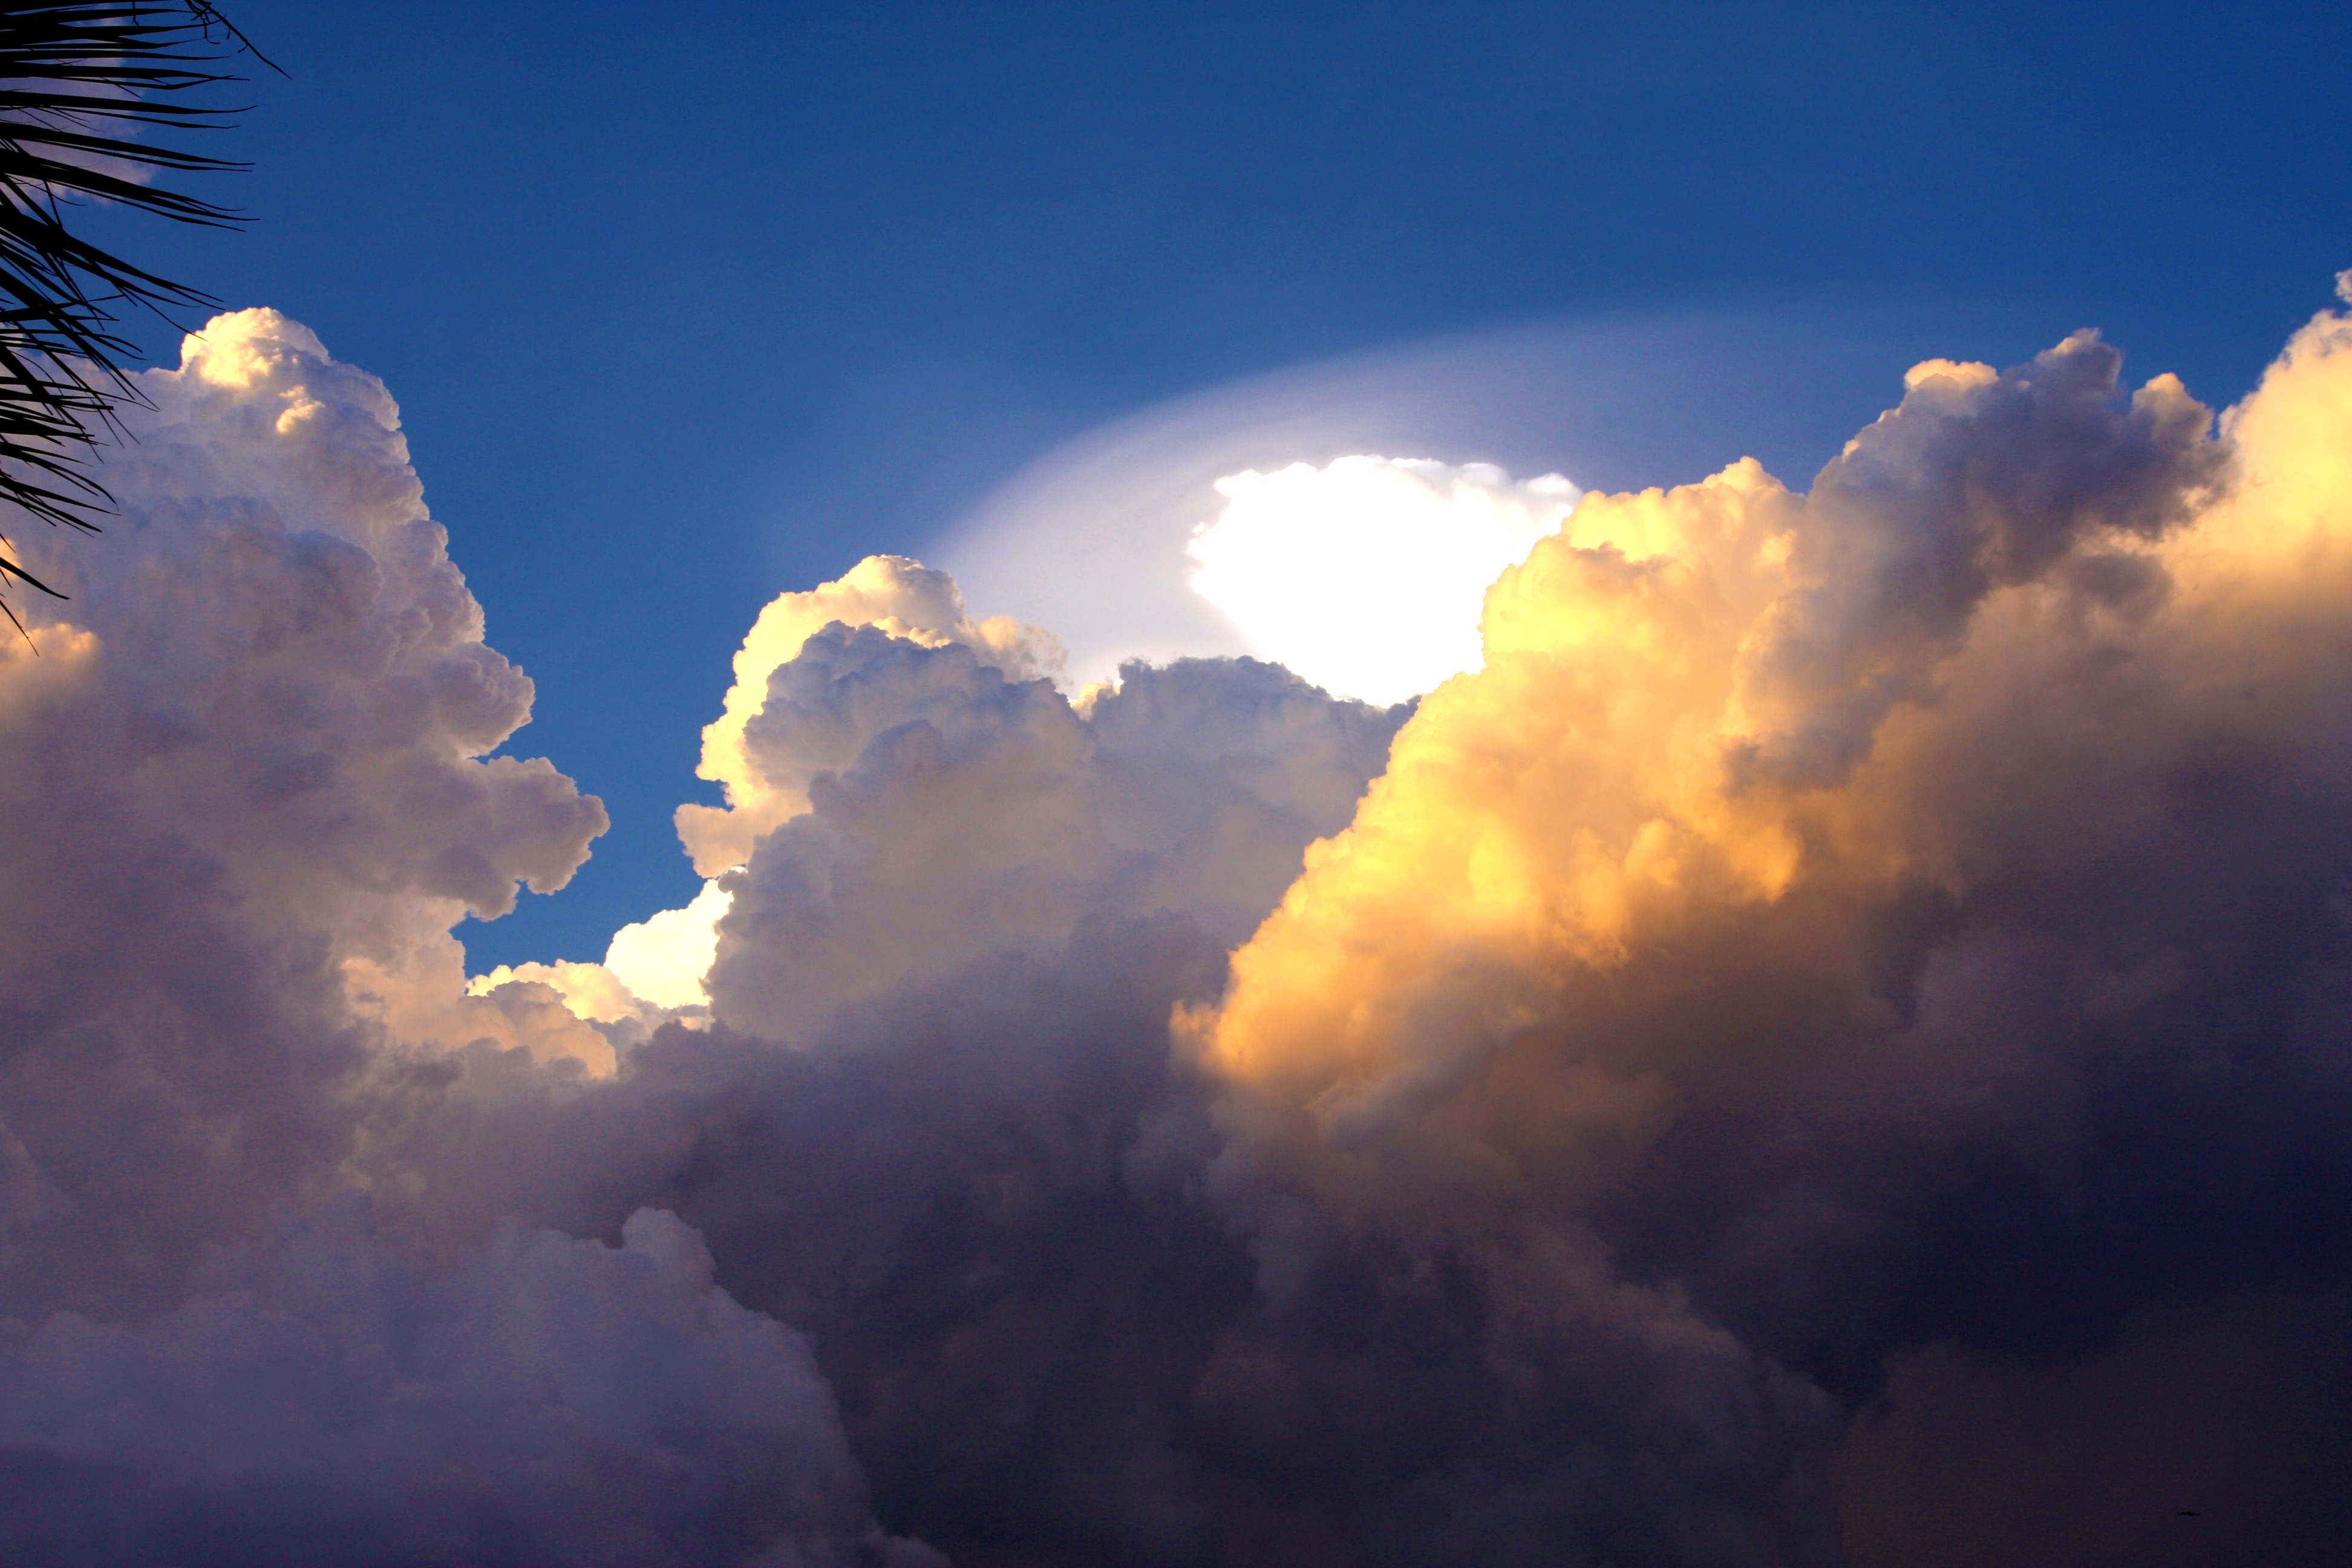
light, cloud, sky, sunrise, sunset, sunlight, dawn, atmosphere, dusk, weather, cumulus, clouds, thunderstorm, florida, afterglow, meteorological phenomenon, atmosphere of earth, storm approaching